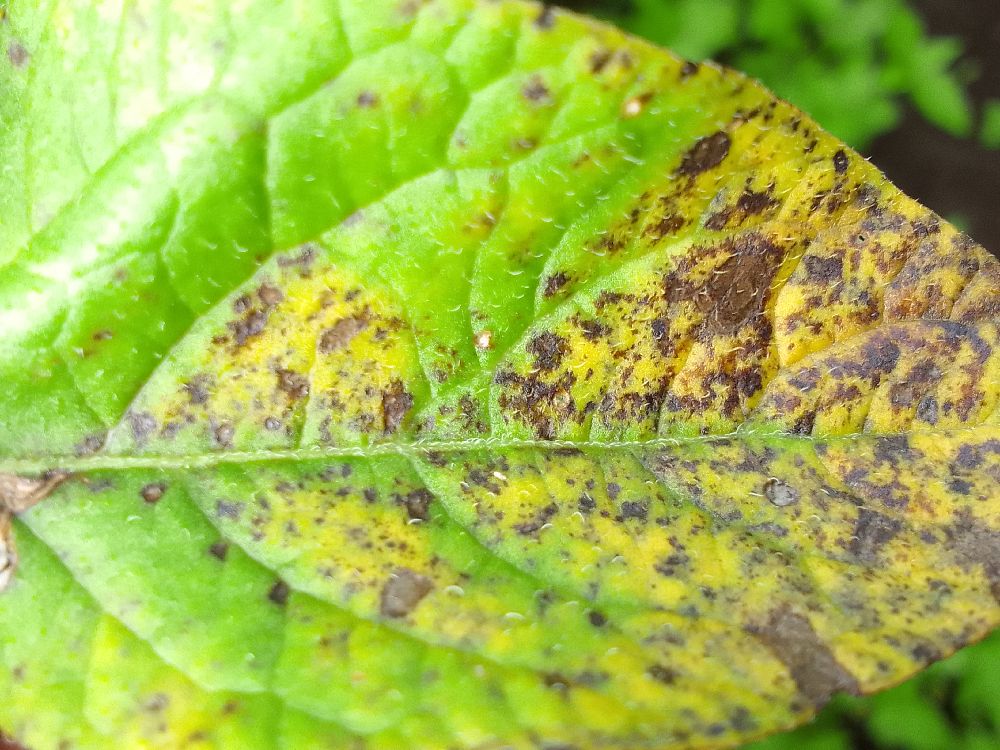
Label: Early blight